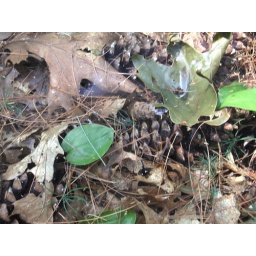
Sarah Hernandez, age 8, all the interesting things found on the ground in the forest